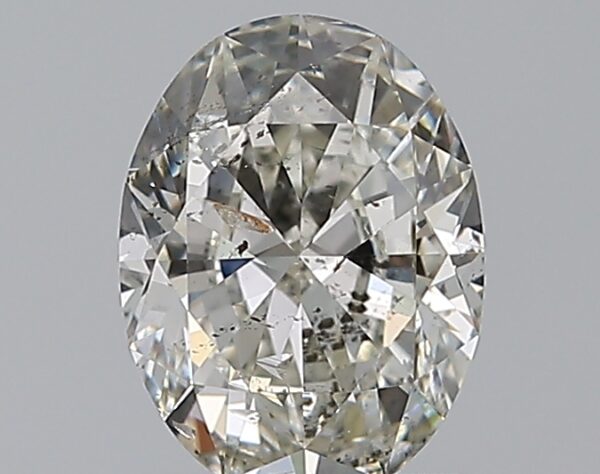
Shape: oval
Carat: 1.2
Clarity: SI2
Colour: I
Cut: GD
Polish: EX
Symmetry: VG
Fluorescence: N
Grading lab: GIA
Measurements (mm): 7.86 x 5.89 x 3.65